Jean Ébrard, Seigneur de Saint-Sulpice

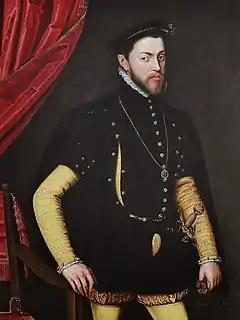
Philip II, King of Spain

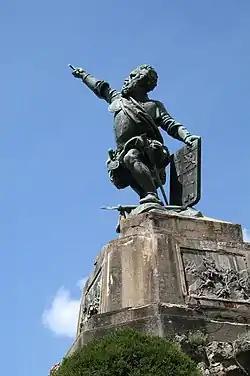
Sampiero Corso leader of the rebellion against Genoese control in Corsica

In June 1562 Saint-Sulpice was made the ordinary French ambassador to Spain. He had begun his residency in May, however there was an overlap between the end of one diplomatic tenure (the bishop of Limoges') and the start of another.